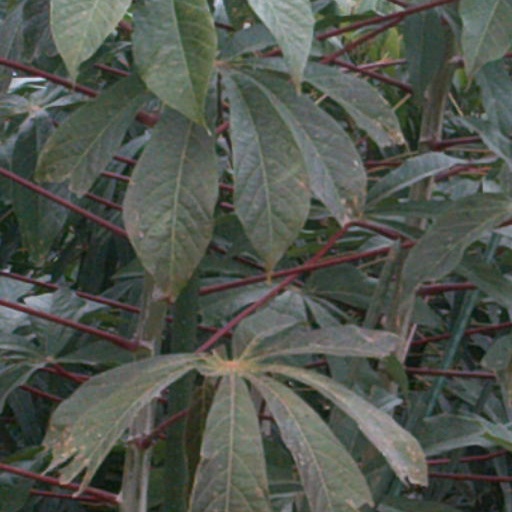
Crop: cassava